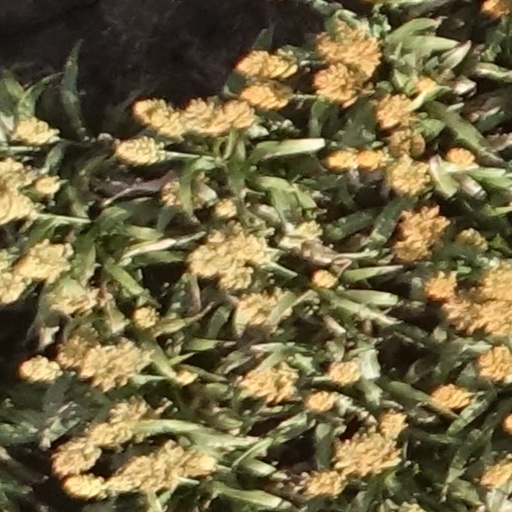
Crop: sorghum